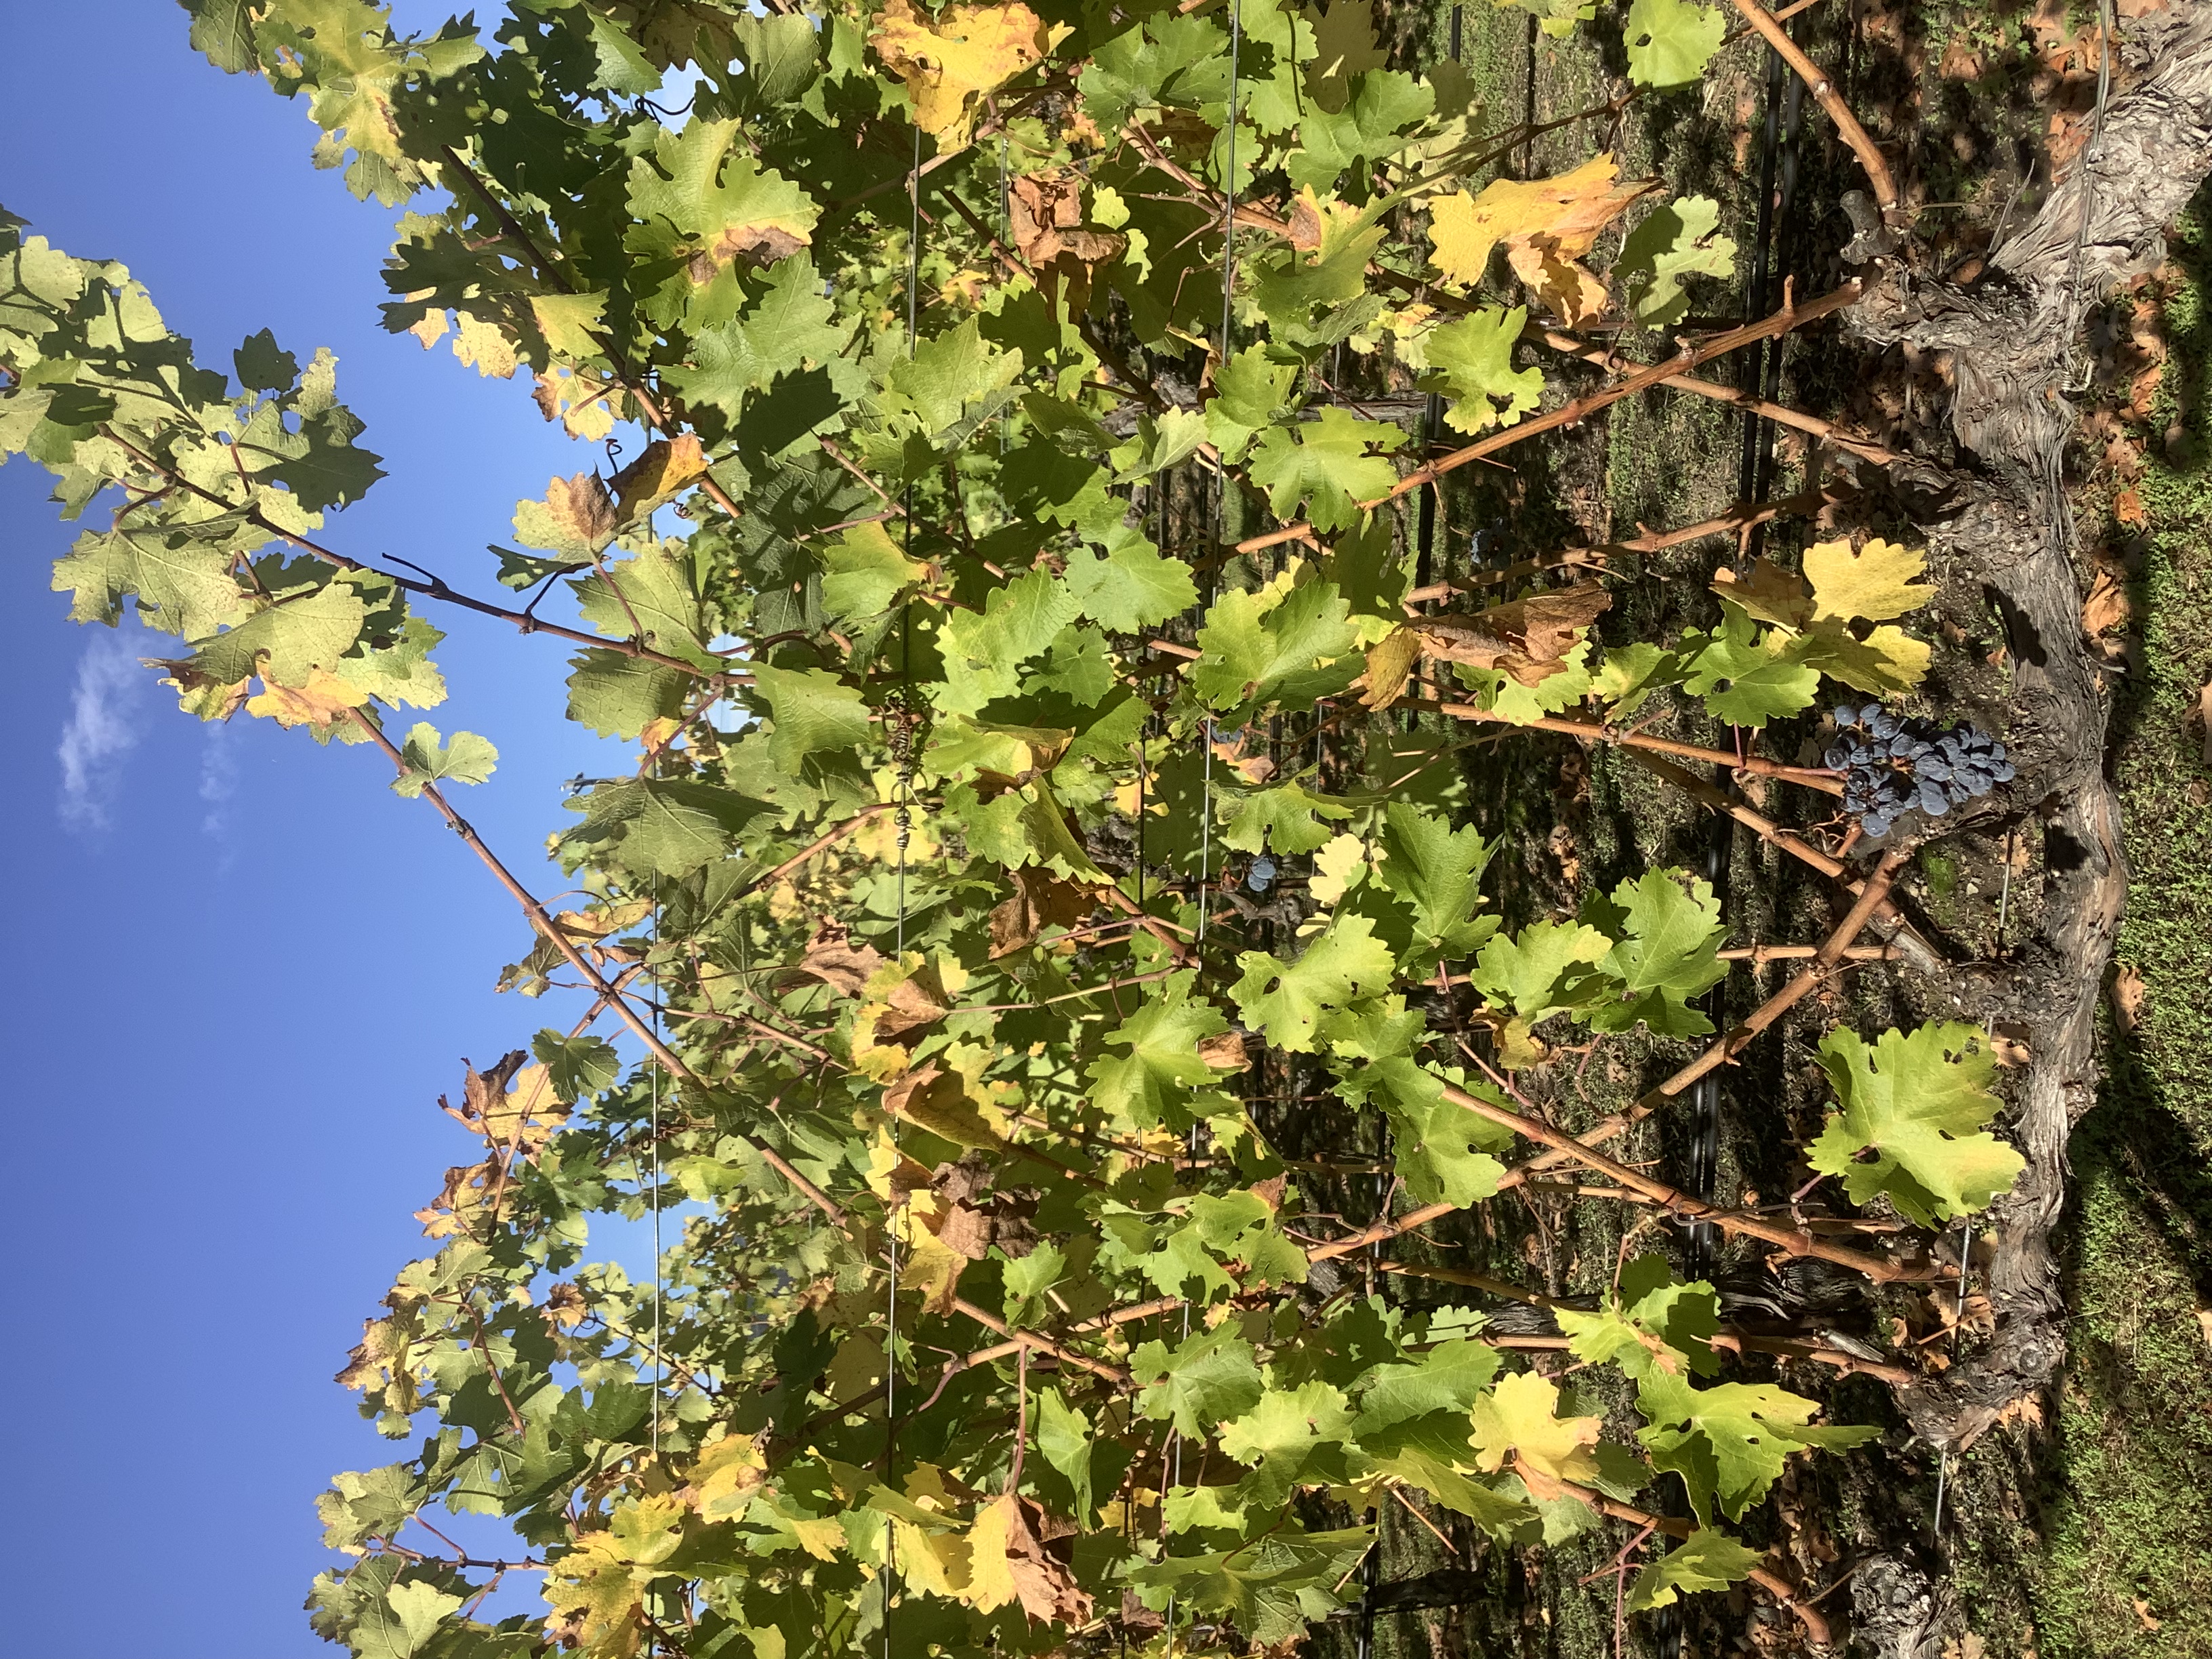
Label: No Virus